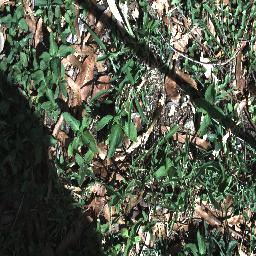
Label: negative